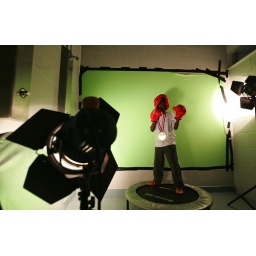
green screen in the pavilloin with skateboarding bike time trials and ade adepitan vists the center